Eighty Years' War, 1579–1588

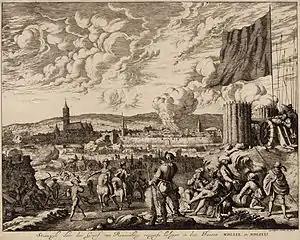
Siege of Steenwijk in 1580–81 by Count Rennenberg

At this time, on the initiative of Emperor Rudolph II a final attempt was made to attain a general peace between Philip and the States-General in the German city of Cologne. As both sides insisted on mutually exclusive demands, these peace talks only served to make the irreconcilability of both parties obvious; there appeared to be no more room for the people who favoured the middle ground, like Count Rennenberg. Rennenberg, a Catholic, now made up his mind to go over to Spain. In March 1580, he called for the provinces in his remit to rise against the "tyranny" of Holland and the Protestants. However, this only served to unleash an anti-Catholic backlash in Friesland and Overijssel. The States of Overijssel were finally convinced to adhere to the Union of Utrecht. Nevertheless, Rennenberg's "treason" posed a severe strategic threat to the Union, especially after Parma sent him reinforcements in June. He managed to capture most of Groningen, Drenthe and Overijssel in the next few months. Meanwhile, William of Orange had been declared an outlaw by Philip II in March 1580.